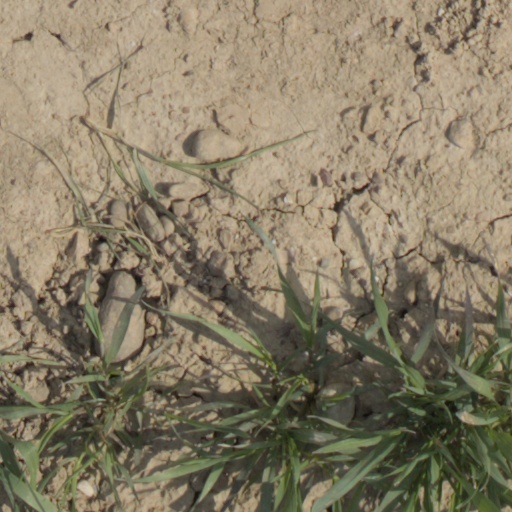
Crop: wheat